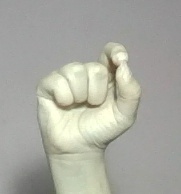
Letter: fa